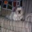
Label: dog